Women's Murder Club: Games of Passion

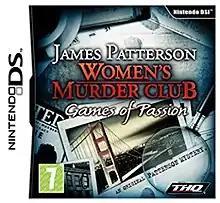

Women's Murder Club: Games of Passion is a 2009 role-playing video game developed for the Nintendo DS. It is an adaptation of the TV series "Women's Murder Club".